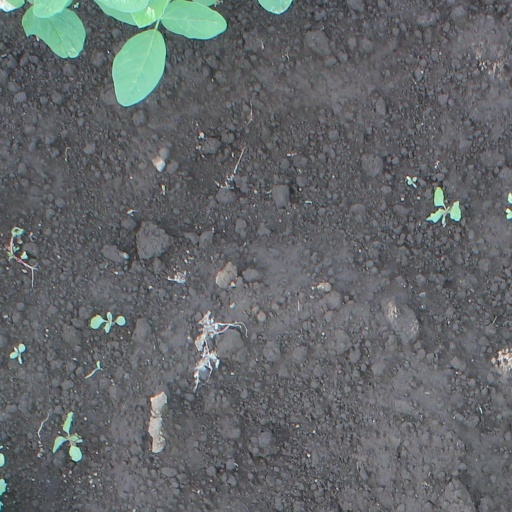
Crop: soybean